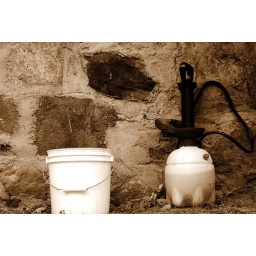
against the rock wall